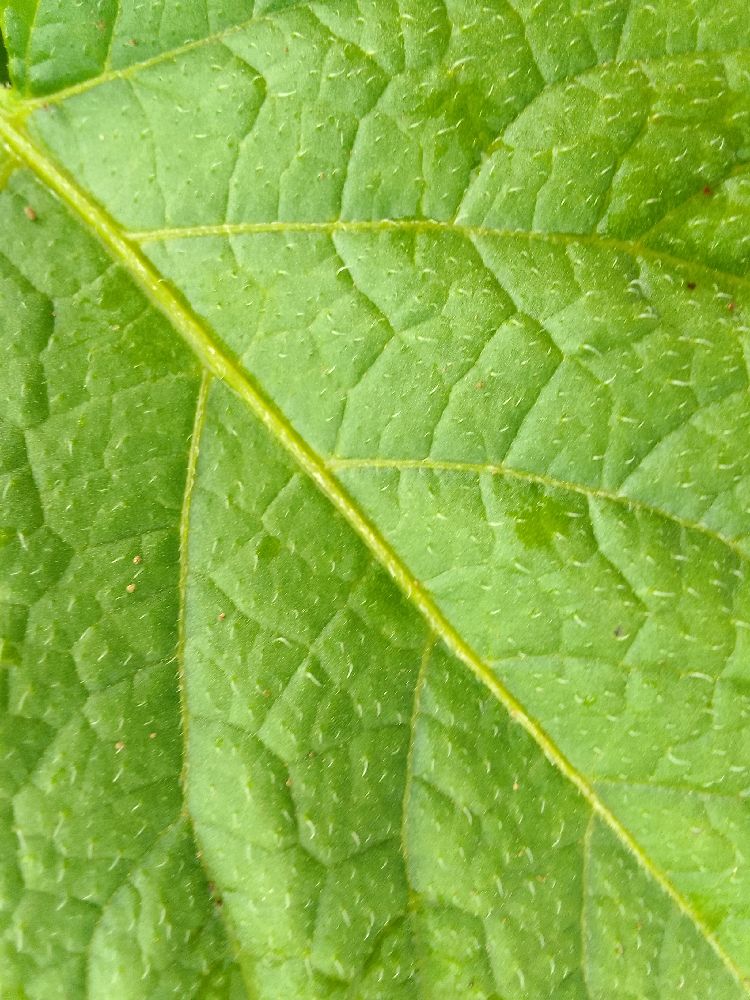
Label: Healthy